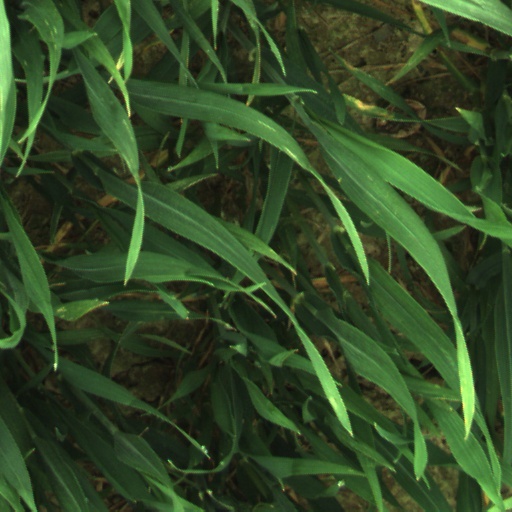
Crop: wheat